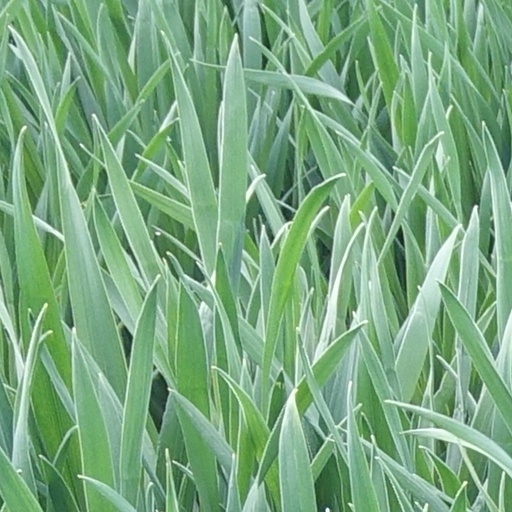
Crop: wheat